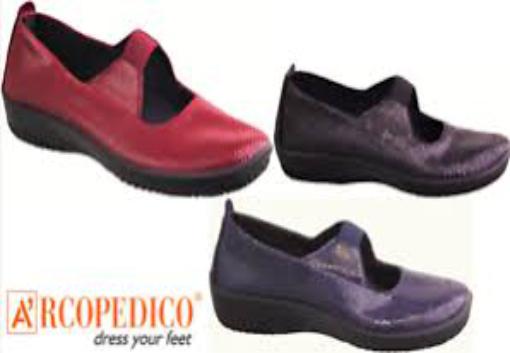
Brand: Arcopedico
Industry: Clothes